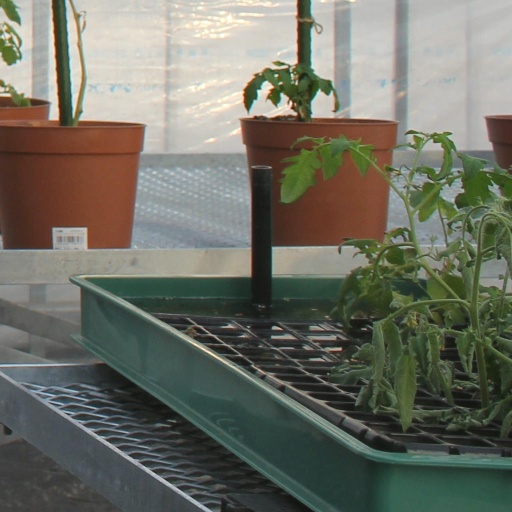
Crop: tomato